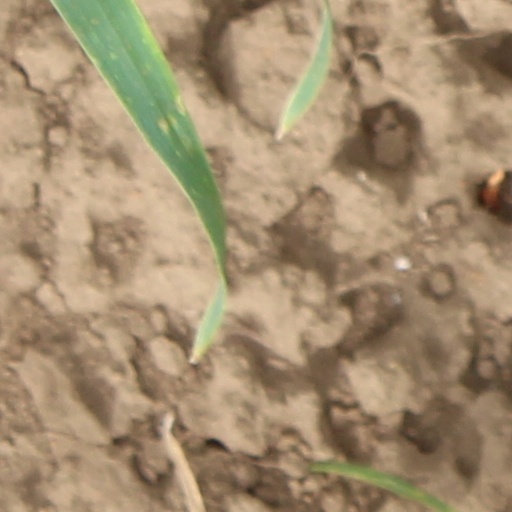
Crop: wheat